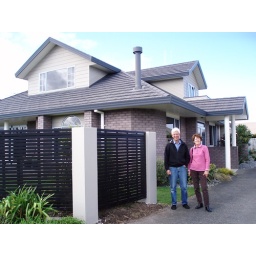
At their house in Papamoa, a nice warm/clean bed and yummy soup! thank you.